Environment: real
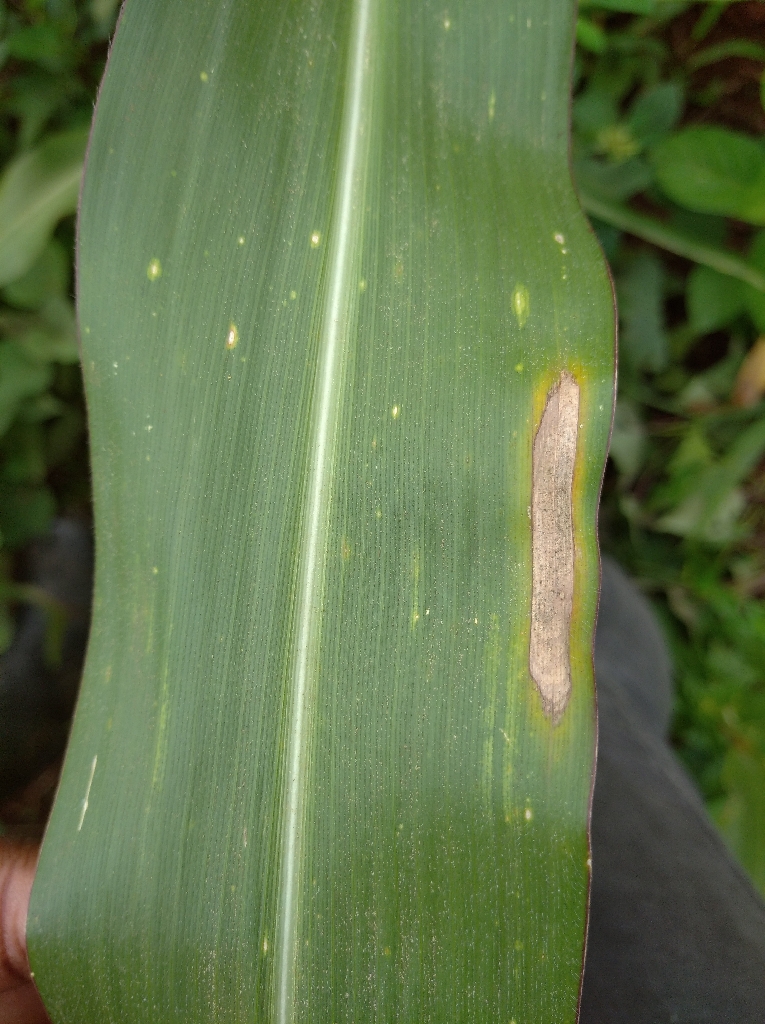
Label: northern_corn_leaf_blight